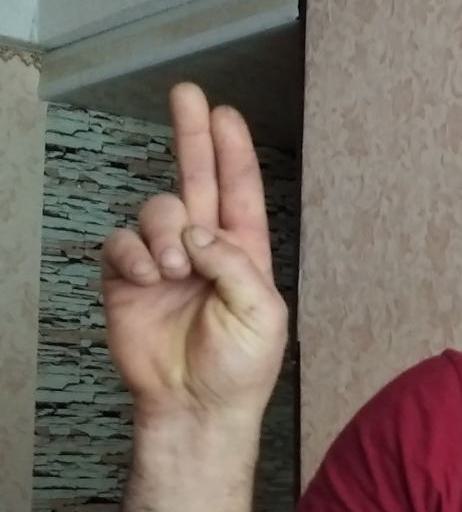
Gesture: two_up